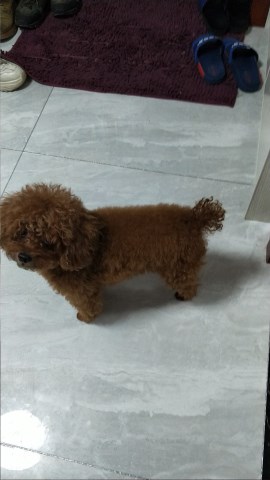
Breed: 7449-n000128-teddy